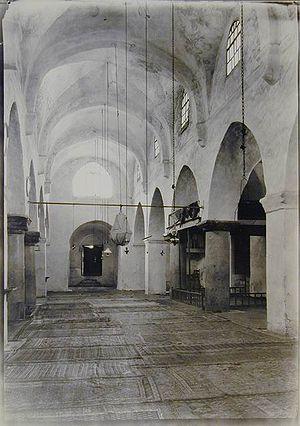
Naplouse est une ville de Palestine située entre le mont Ebal et le mont Gerizim à environ 50 kilomètres au nord de Jérusalem, en Palestine.